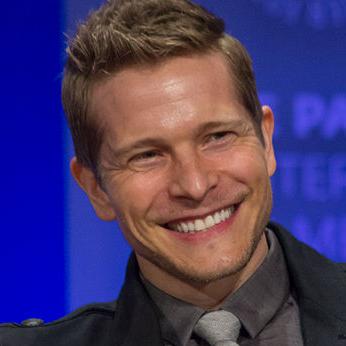
Age: 37